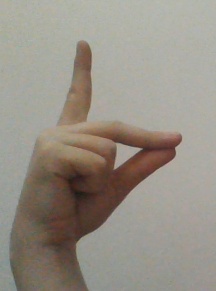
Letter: ta